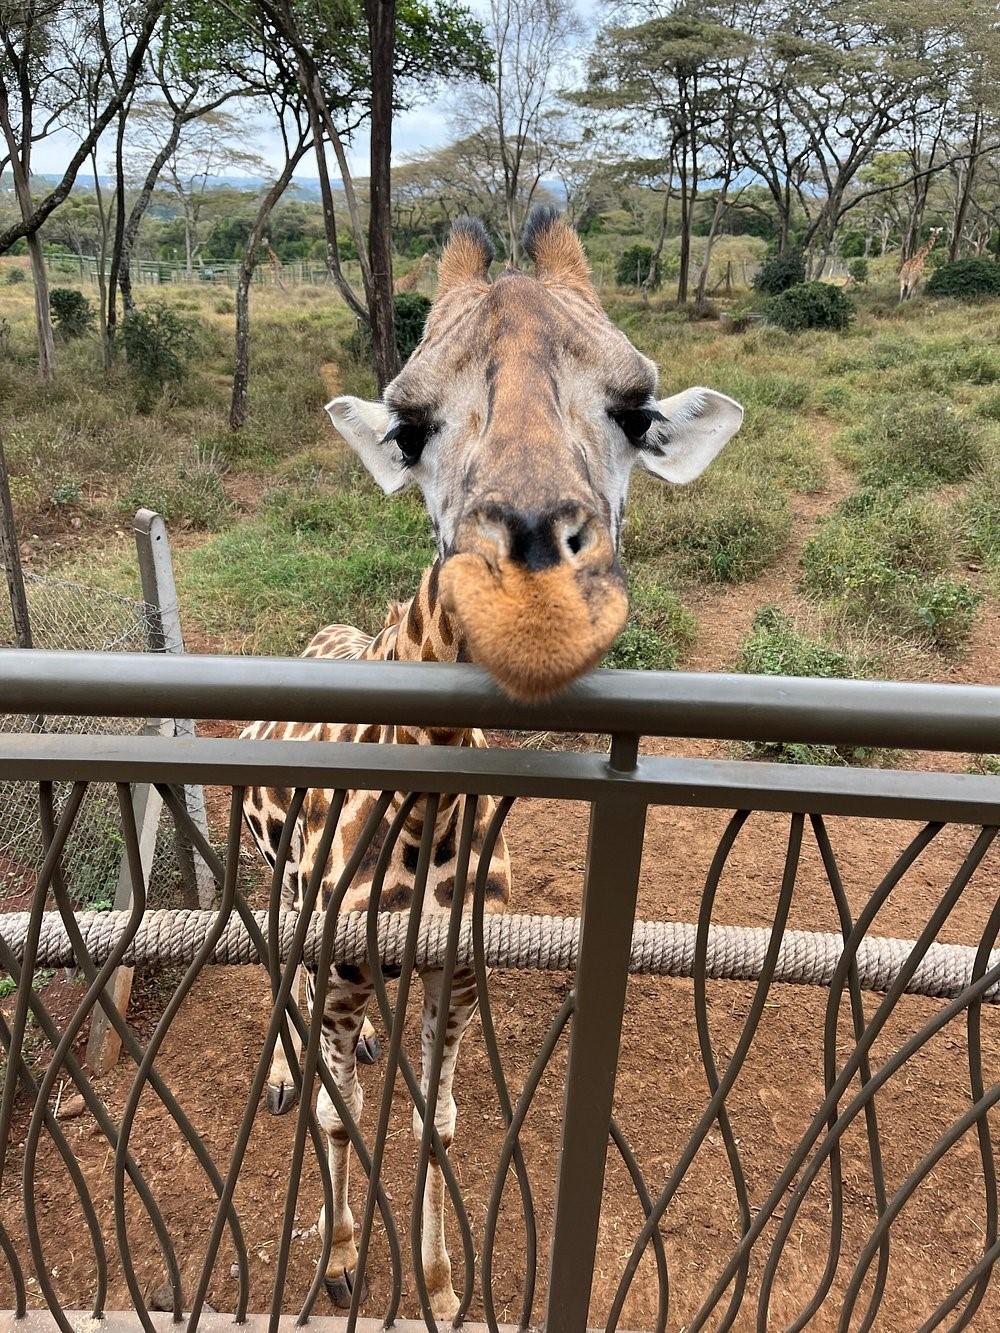
Mandhari nzuri ya kuvutia yenye miti mingi, nyasi, na wanyama wasio wa kufugwa aina ya twig. Huku mmoja ametoa kichwa kwenye uzio uliotengenezwa na vyuma kuzunguka eneo hilo.